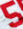
Number: 5